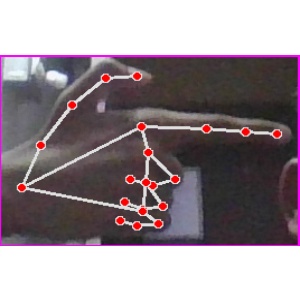
अक्षर: ब